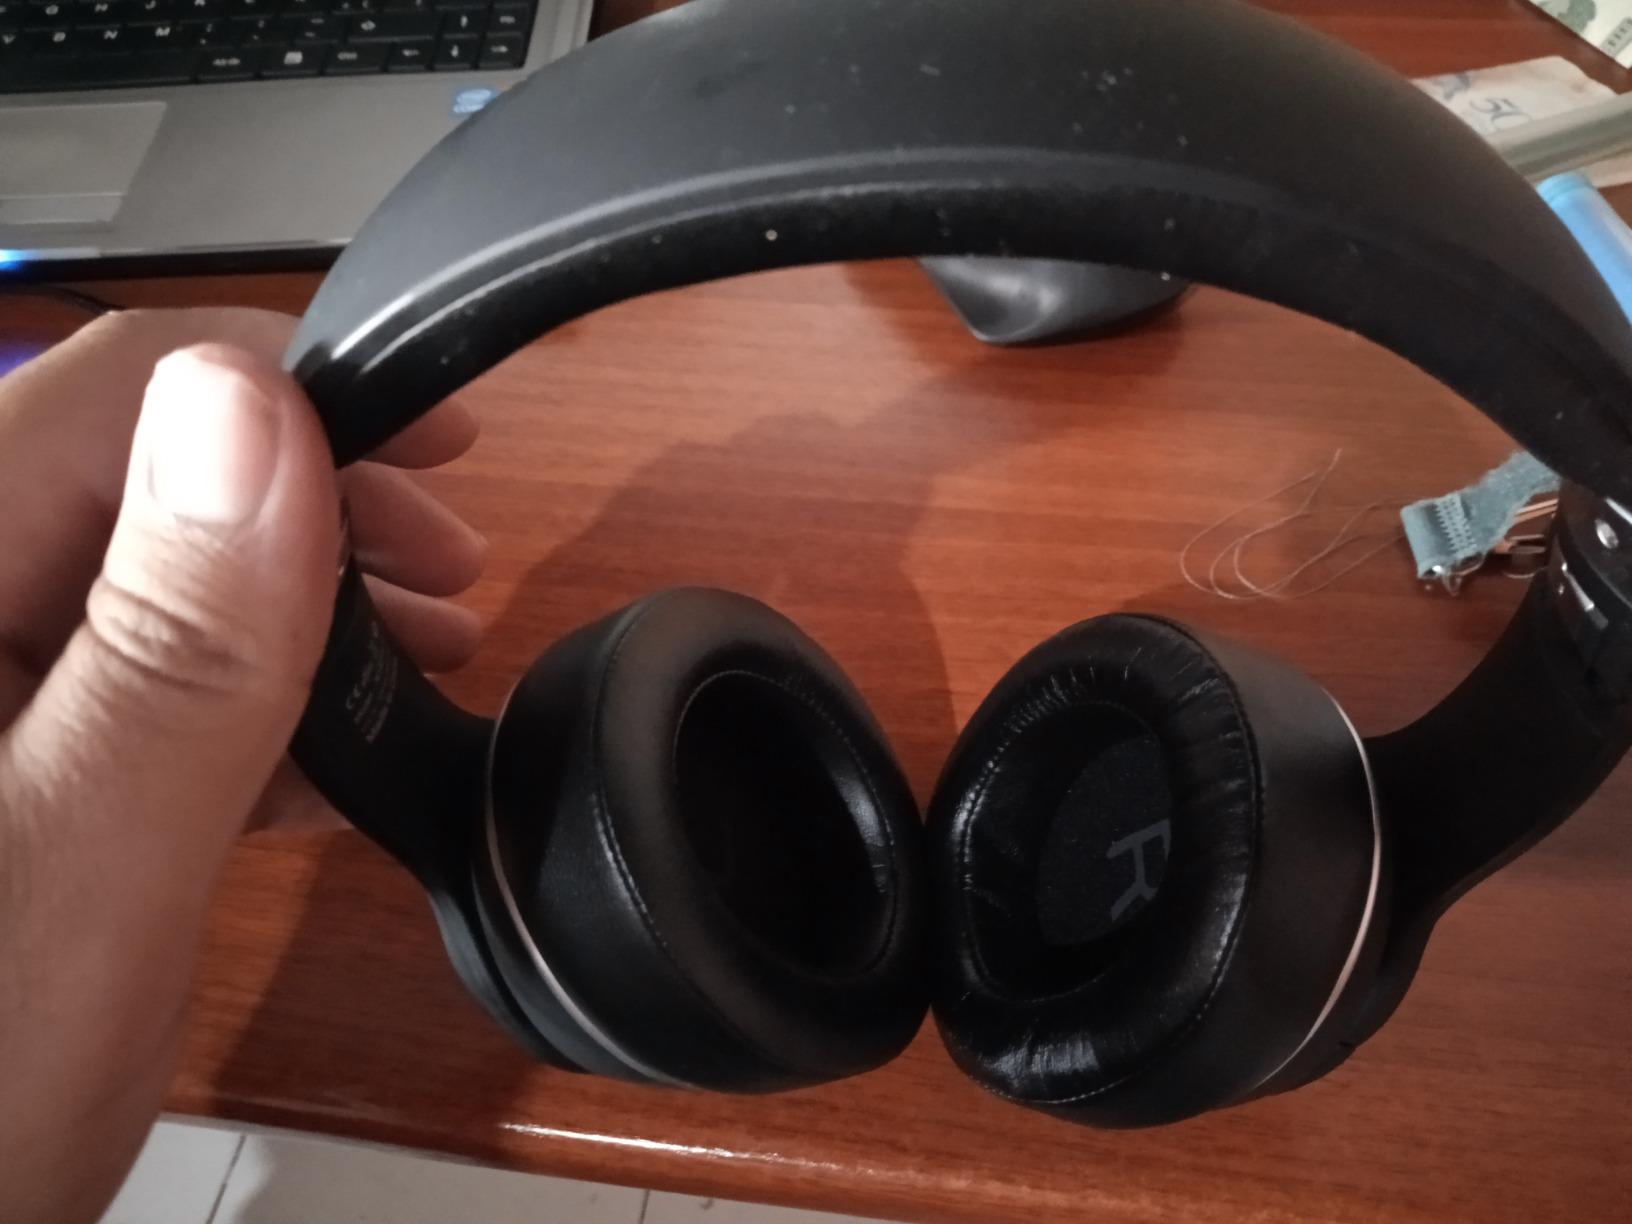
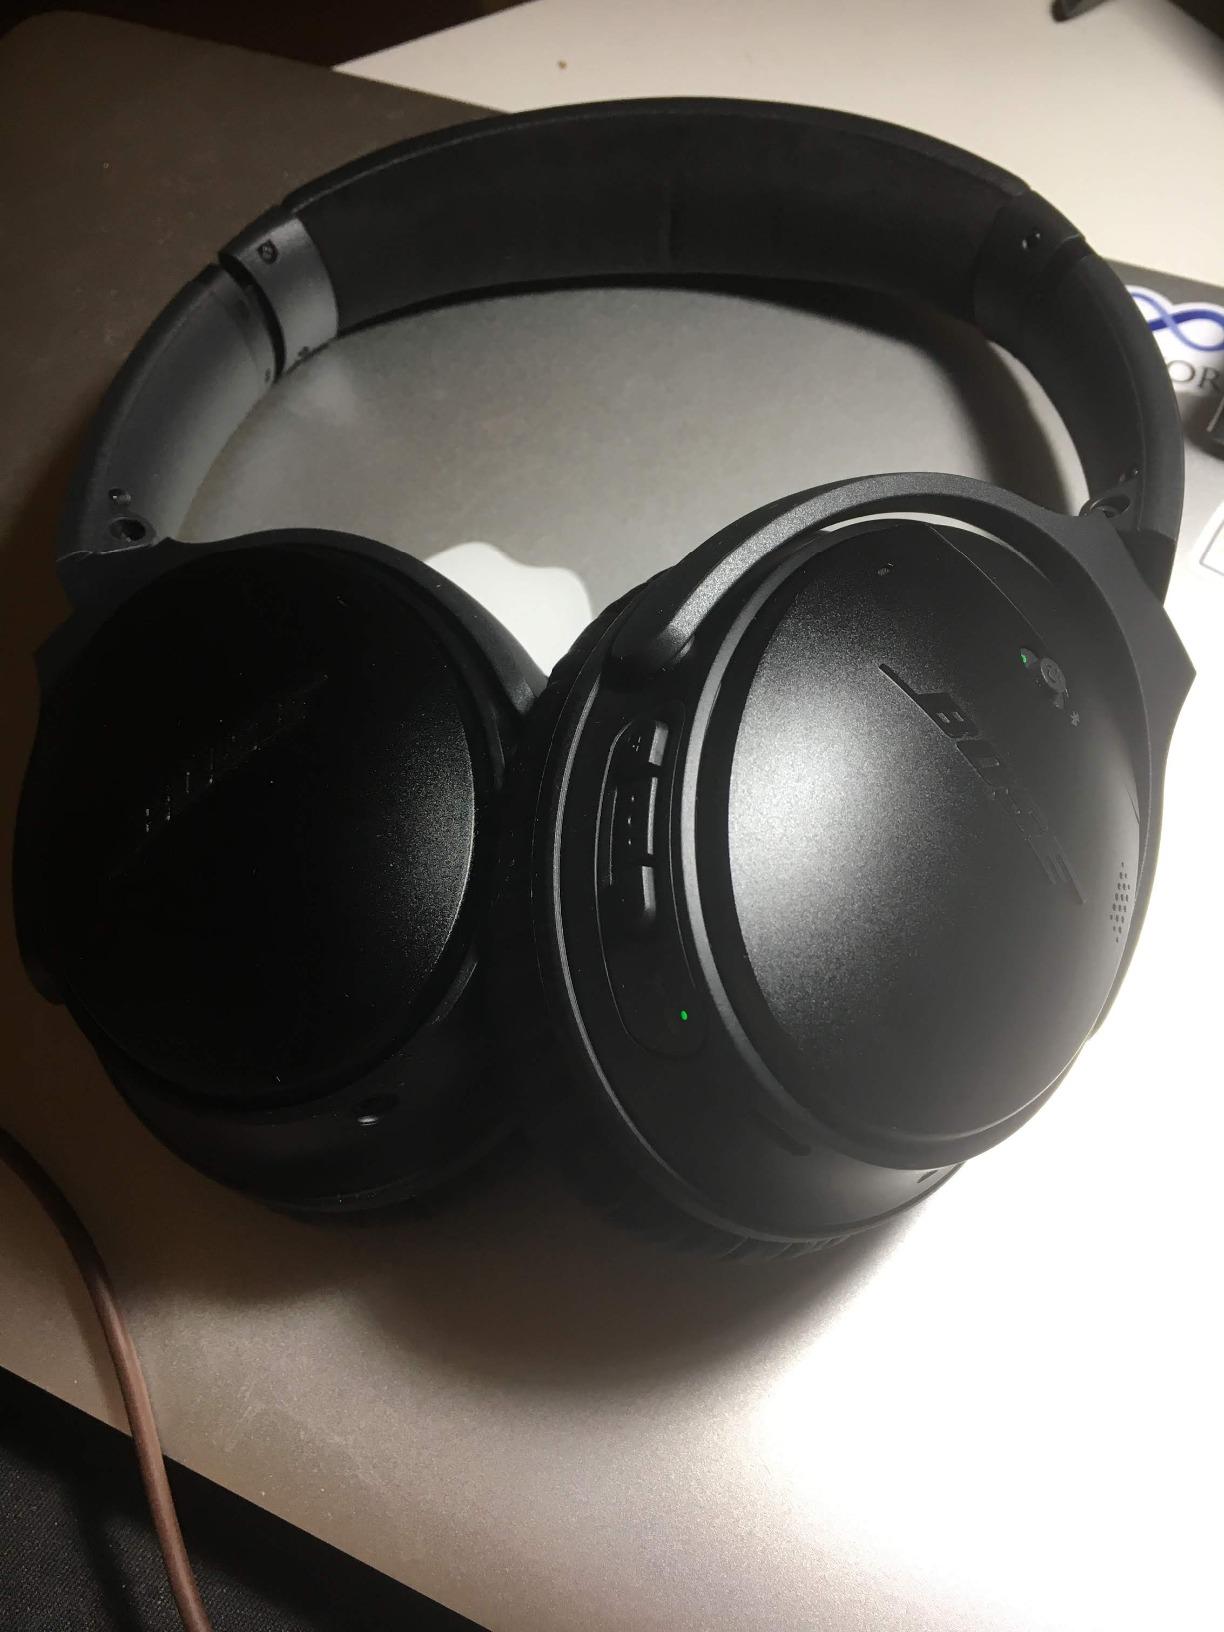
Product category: headphones
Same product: no